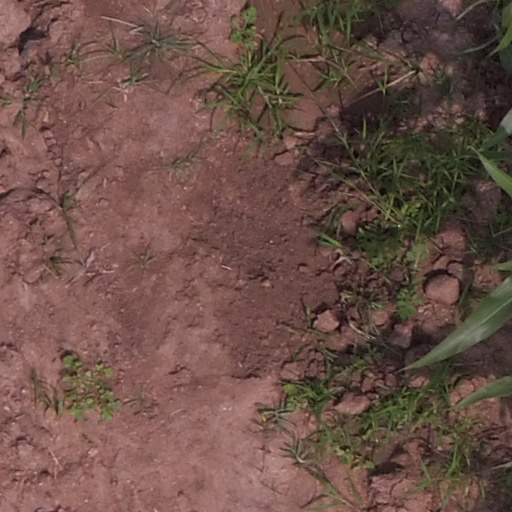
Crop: maize; corn